Boris Yeltsin

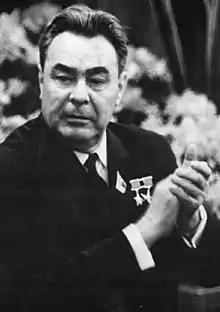
In 1976, Yeltsin was interviewed by Leonid Brezhnev, General Secretary of the Communist Party, who decided that he was an appropriate choice to become First Secretary of the party's Sverdlovsk "obkom".

In October 1976, Ryabov was promoted to a new position in Moscow. He recommended that Yeltsin replace him as the First Secretary of the Party Committee in Sverdlovsk Oblast. Leonid Brezhnev, who then led the Soviet Union as General Secretary of the party's Central Committee, interviewed Yeltsin personally to determine his suitability and agreed with Ryabov's assessment. At the Central Committee's recommendation, the Sverdlovsk obkom then unanimously voted to appoint Yeltsin as its first secretary. This made him one of the youngest provincial first secretaries in the Russian SFSR, and gave him significant power within the province.